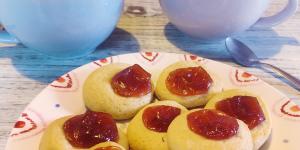
pepas de membrillo